Jon-Erik Beckjord

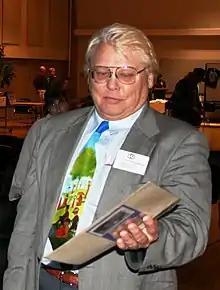

Jon-Erik Beckjord (April 26, 1939 – June 22, 2008) was an American paranormal investigator, photographer, and cryptozoologist interested in UFOs, crop circles, the Loch Ness Monster, and Bigfoot. Throughout his life, he owned three separate, small-scale museums that featured displays, mostly photographs, of alleged UFO, Nessie, and Bigfoot sightings. He made guest appearances on national radio and television shows, but was criticized by skeptics and fellow cryptozoologists alike for not providing substantive evidence to back up his claims of the existence of paranormal beings.